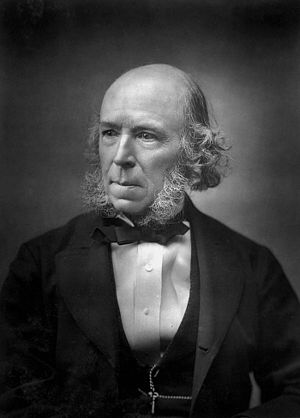
Herbert Spencer
Herbert Spencer var en engelsk filosof, sociolog og liberalistisk politisk teoretiker. Han var en højt anset videnskabsmand og filosof i sin samtid, men er i dag bedst kendt for sin indflydelse på udviklingen af socialdarwinismen, en teori der påførte det evolutionsteoretiske princip om "survival of the fittest" på samfundsteori. Han bidrog til en bred vifte af fagområder, bl.a. etik, biologi, psykologi, politik, metafysik og religion. Spencer opfattes i dag som en af sociologiens fædre og kritiseres for at være et næsten perfekt eksempel på scientisme.